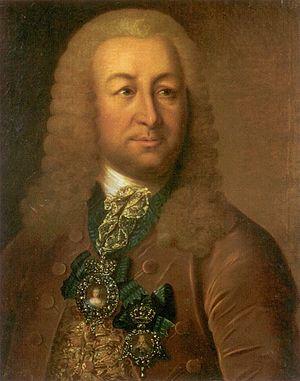
Le comte Jean Armand de L’Estocq né le 29 avril 1692 à Lunebourg et mort le 12 juin 1767 à Saint-Pétersbourg est un aventurier français ayant exercé une immense influence sur la politique étrangère de la Russie impériale durant les premières années du règne d’Élisabeth Iʳᵉ de Russie.